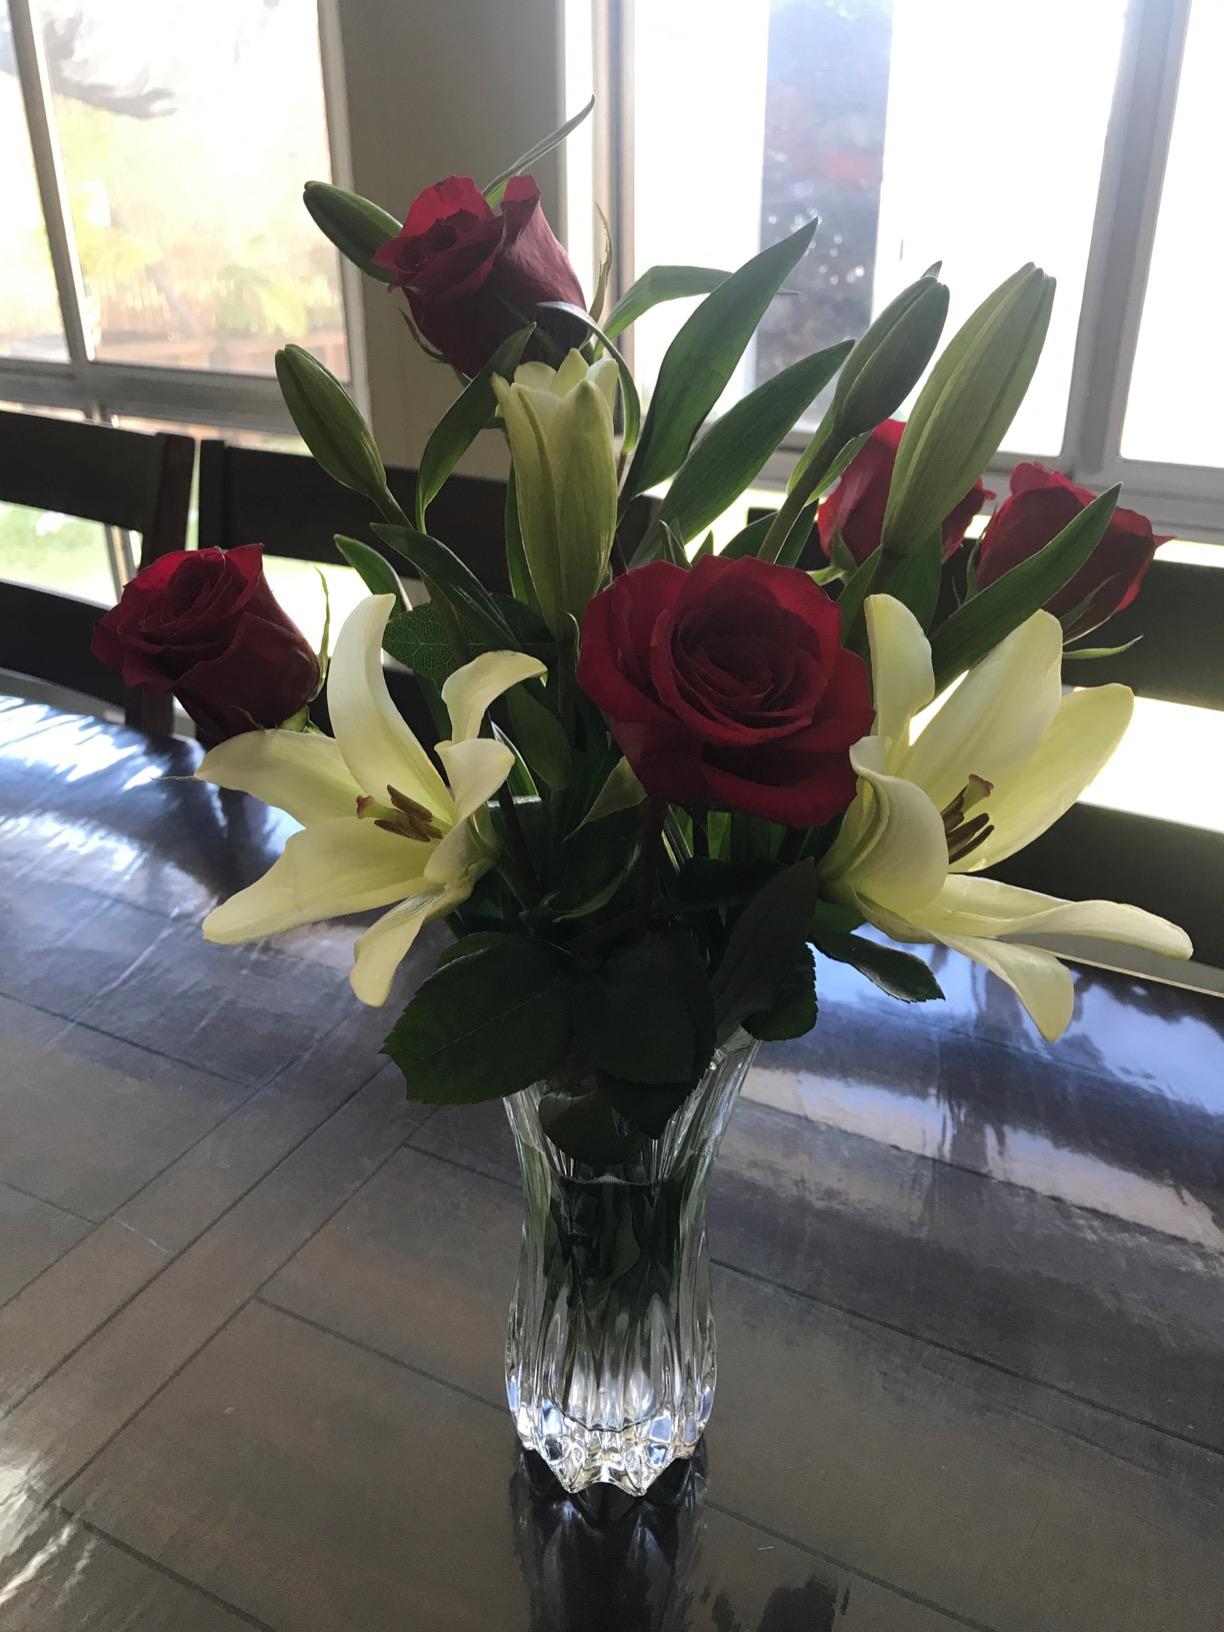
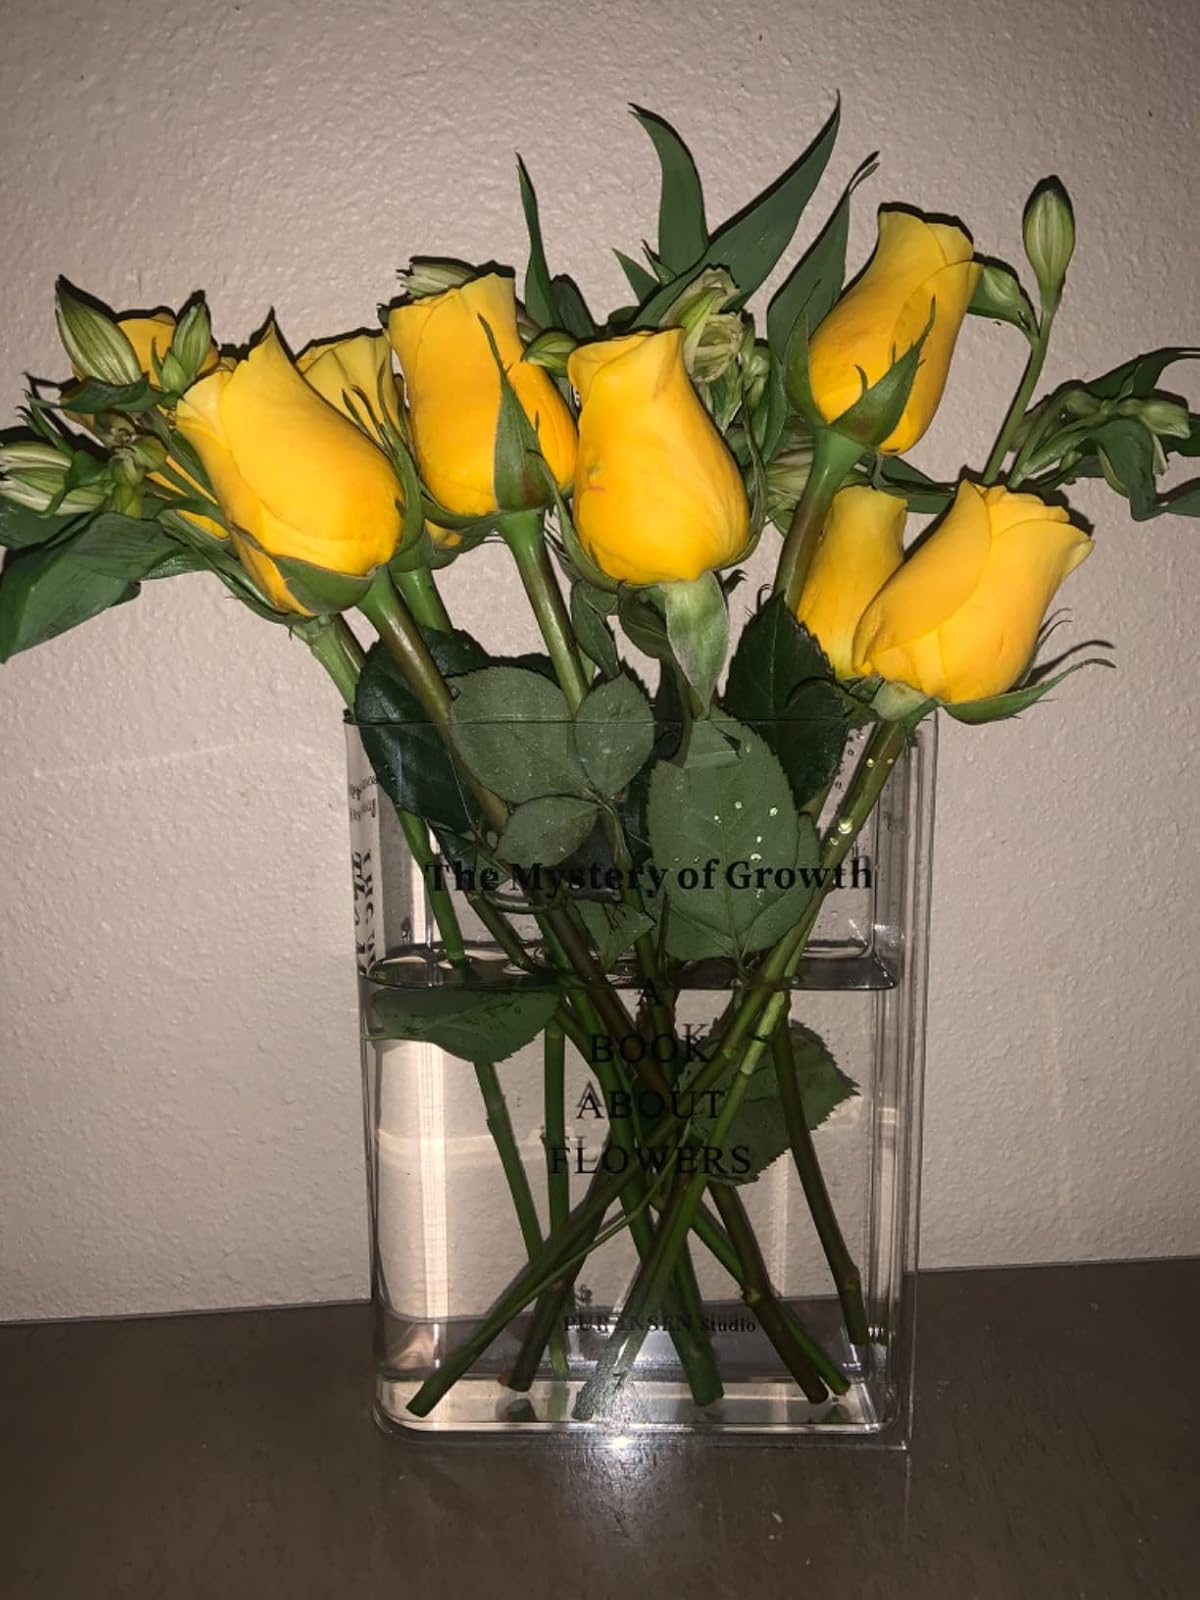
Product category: vase
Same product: no